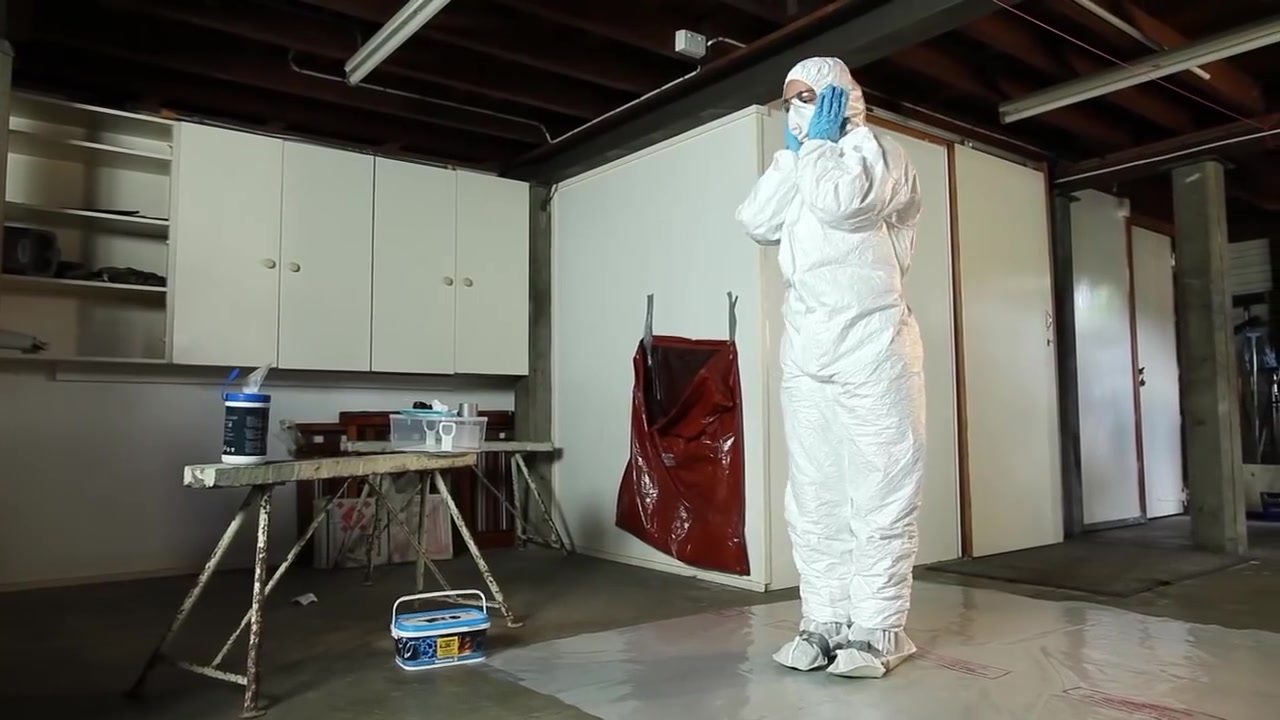
Objects detected:
Coverall
Gloves
Mask